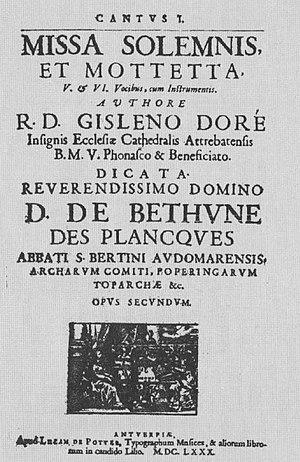
Title page of Ghislain Doré's Missa solemnis, 1680
Ghislain [Gislenus, Guislain, Guillain] Doré [D’Oré] est un prêtre et compositeur originaire d’Arras, maître de chapelle de la cathédrale d’Arras dans le dernier quart du XVIIᵉ siècle.